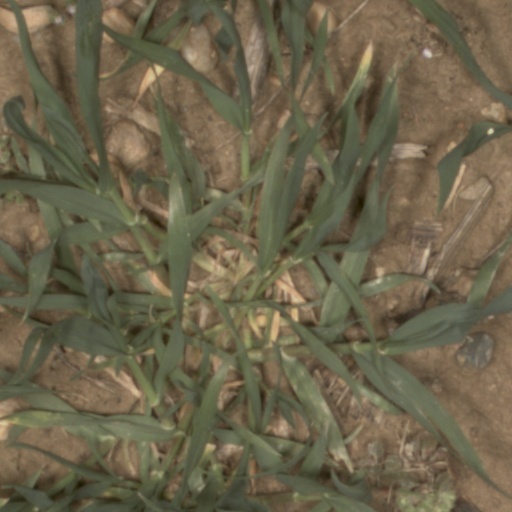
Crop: wheat